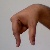
The image shows a hand gesture representing the letter 'Q' in Indian Sign Language.